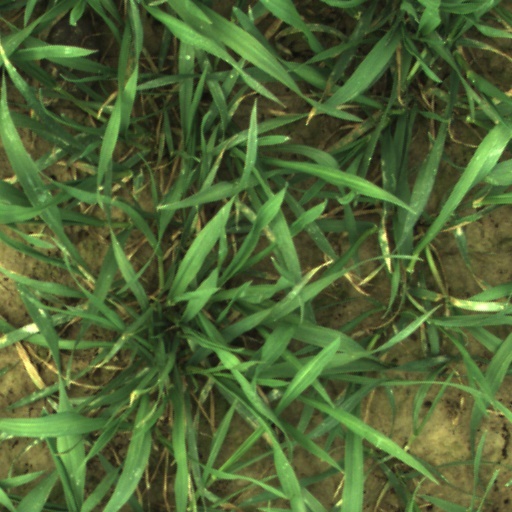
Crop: wheat